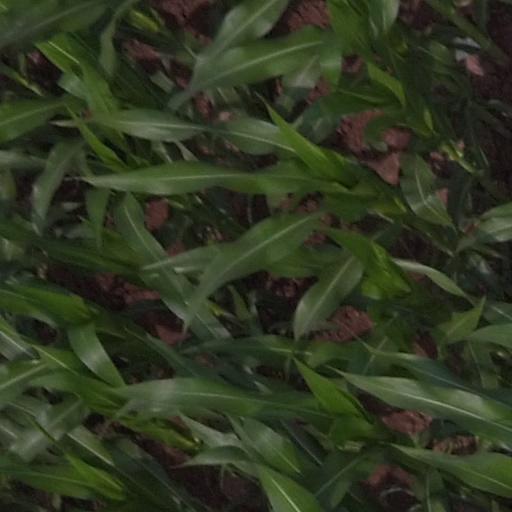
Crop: maize; corn